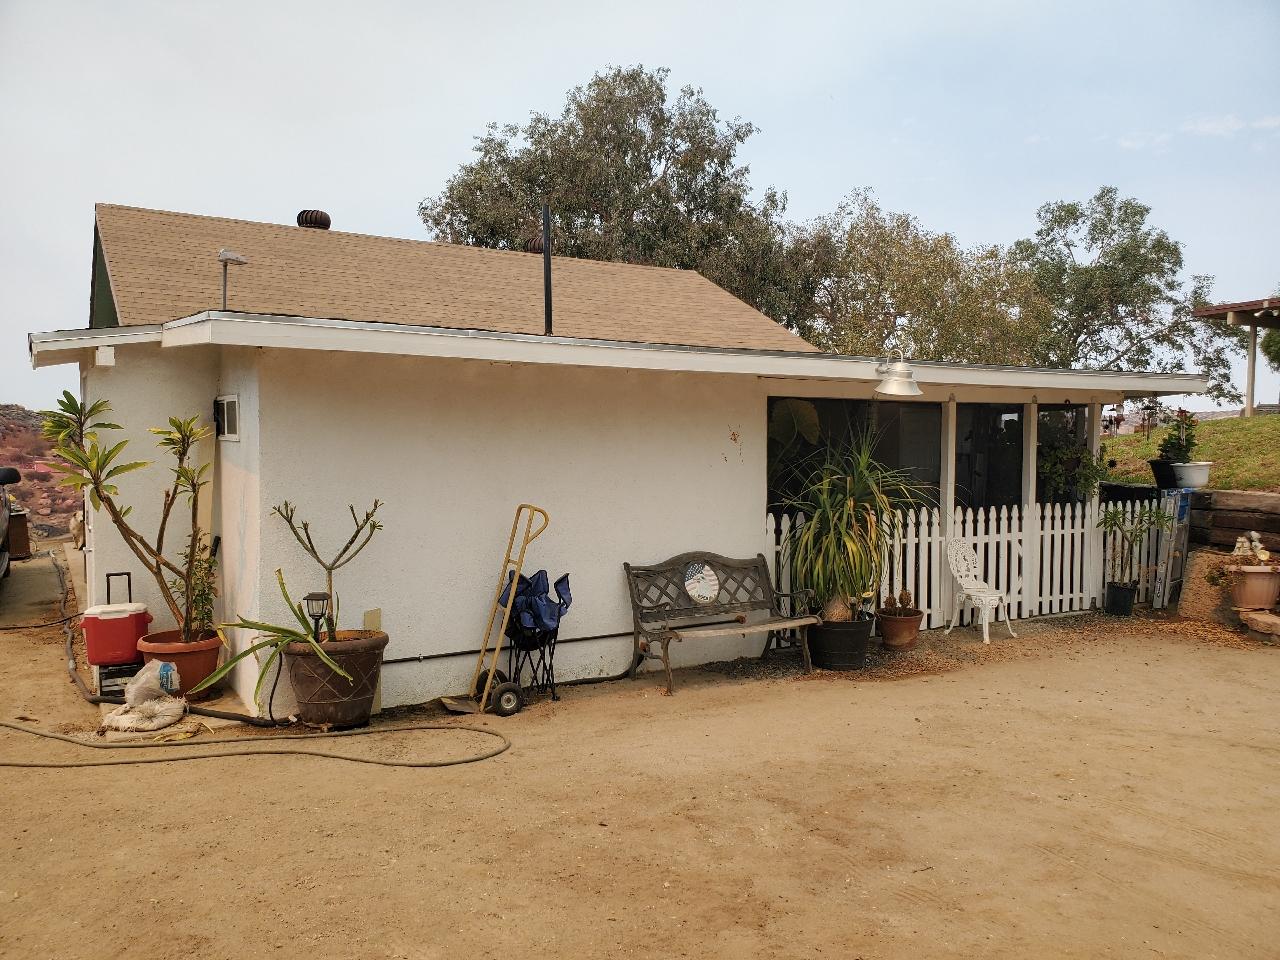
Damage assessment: no_damage